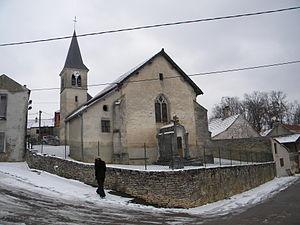
Bouze-lès-Beaune est une commune française située dans le département de la Côte-d'Or en région Bourgogne-Franche-Comté.